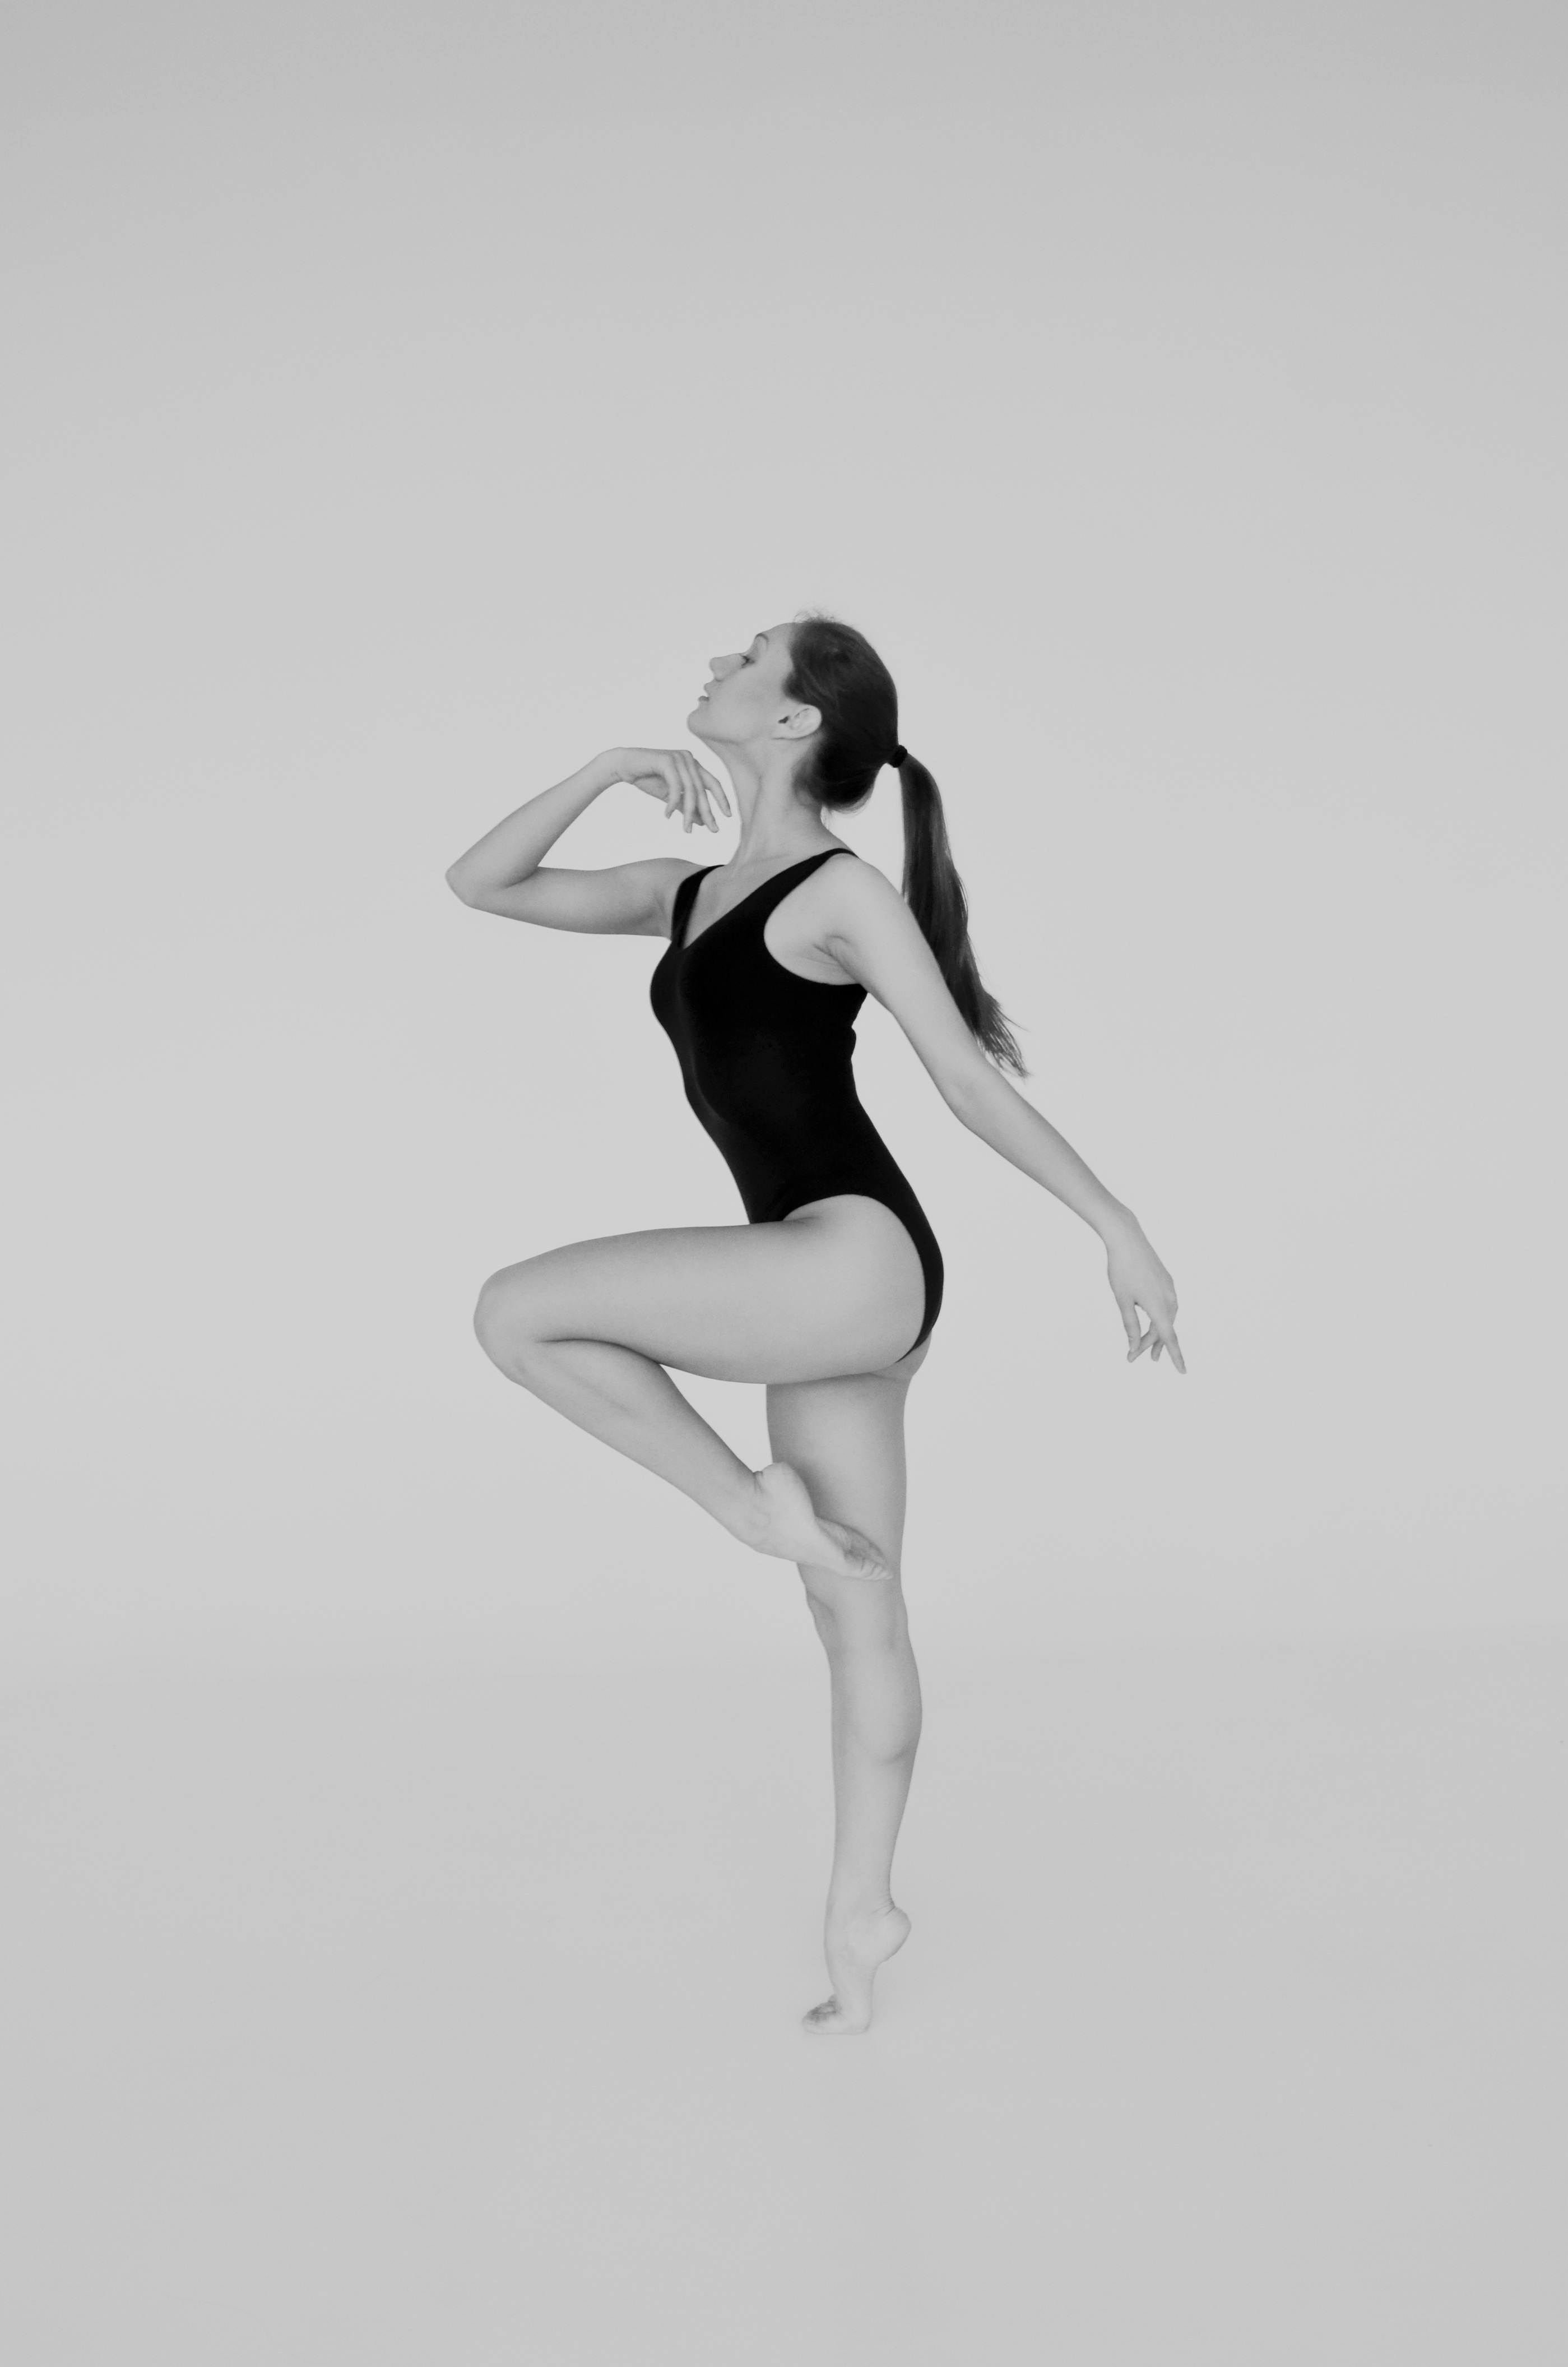
black and white, girl, dance, ballet, sports, event, entertainment, gymnastics, performing arts, monochrome photography, modern dance, concert dance